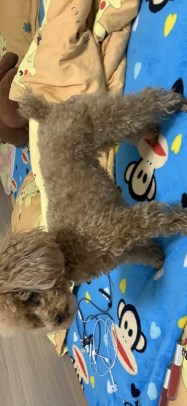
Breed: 7449-n000128-teddy